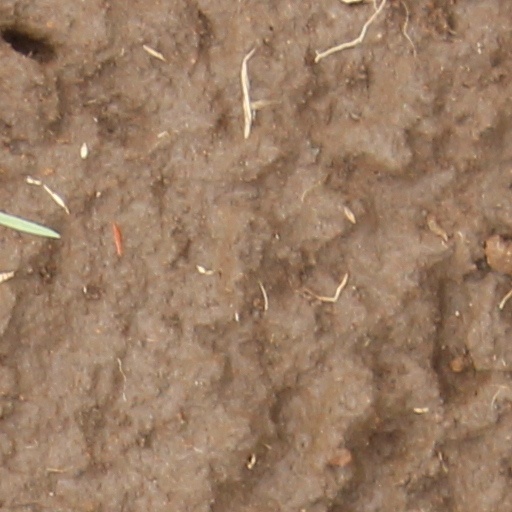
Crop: wheat